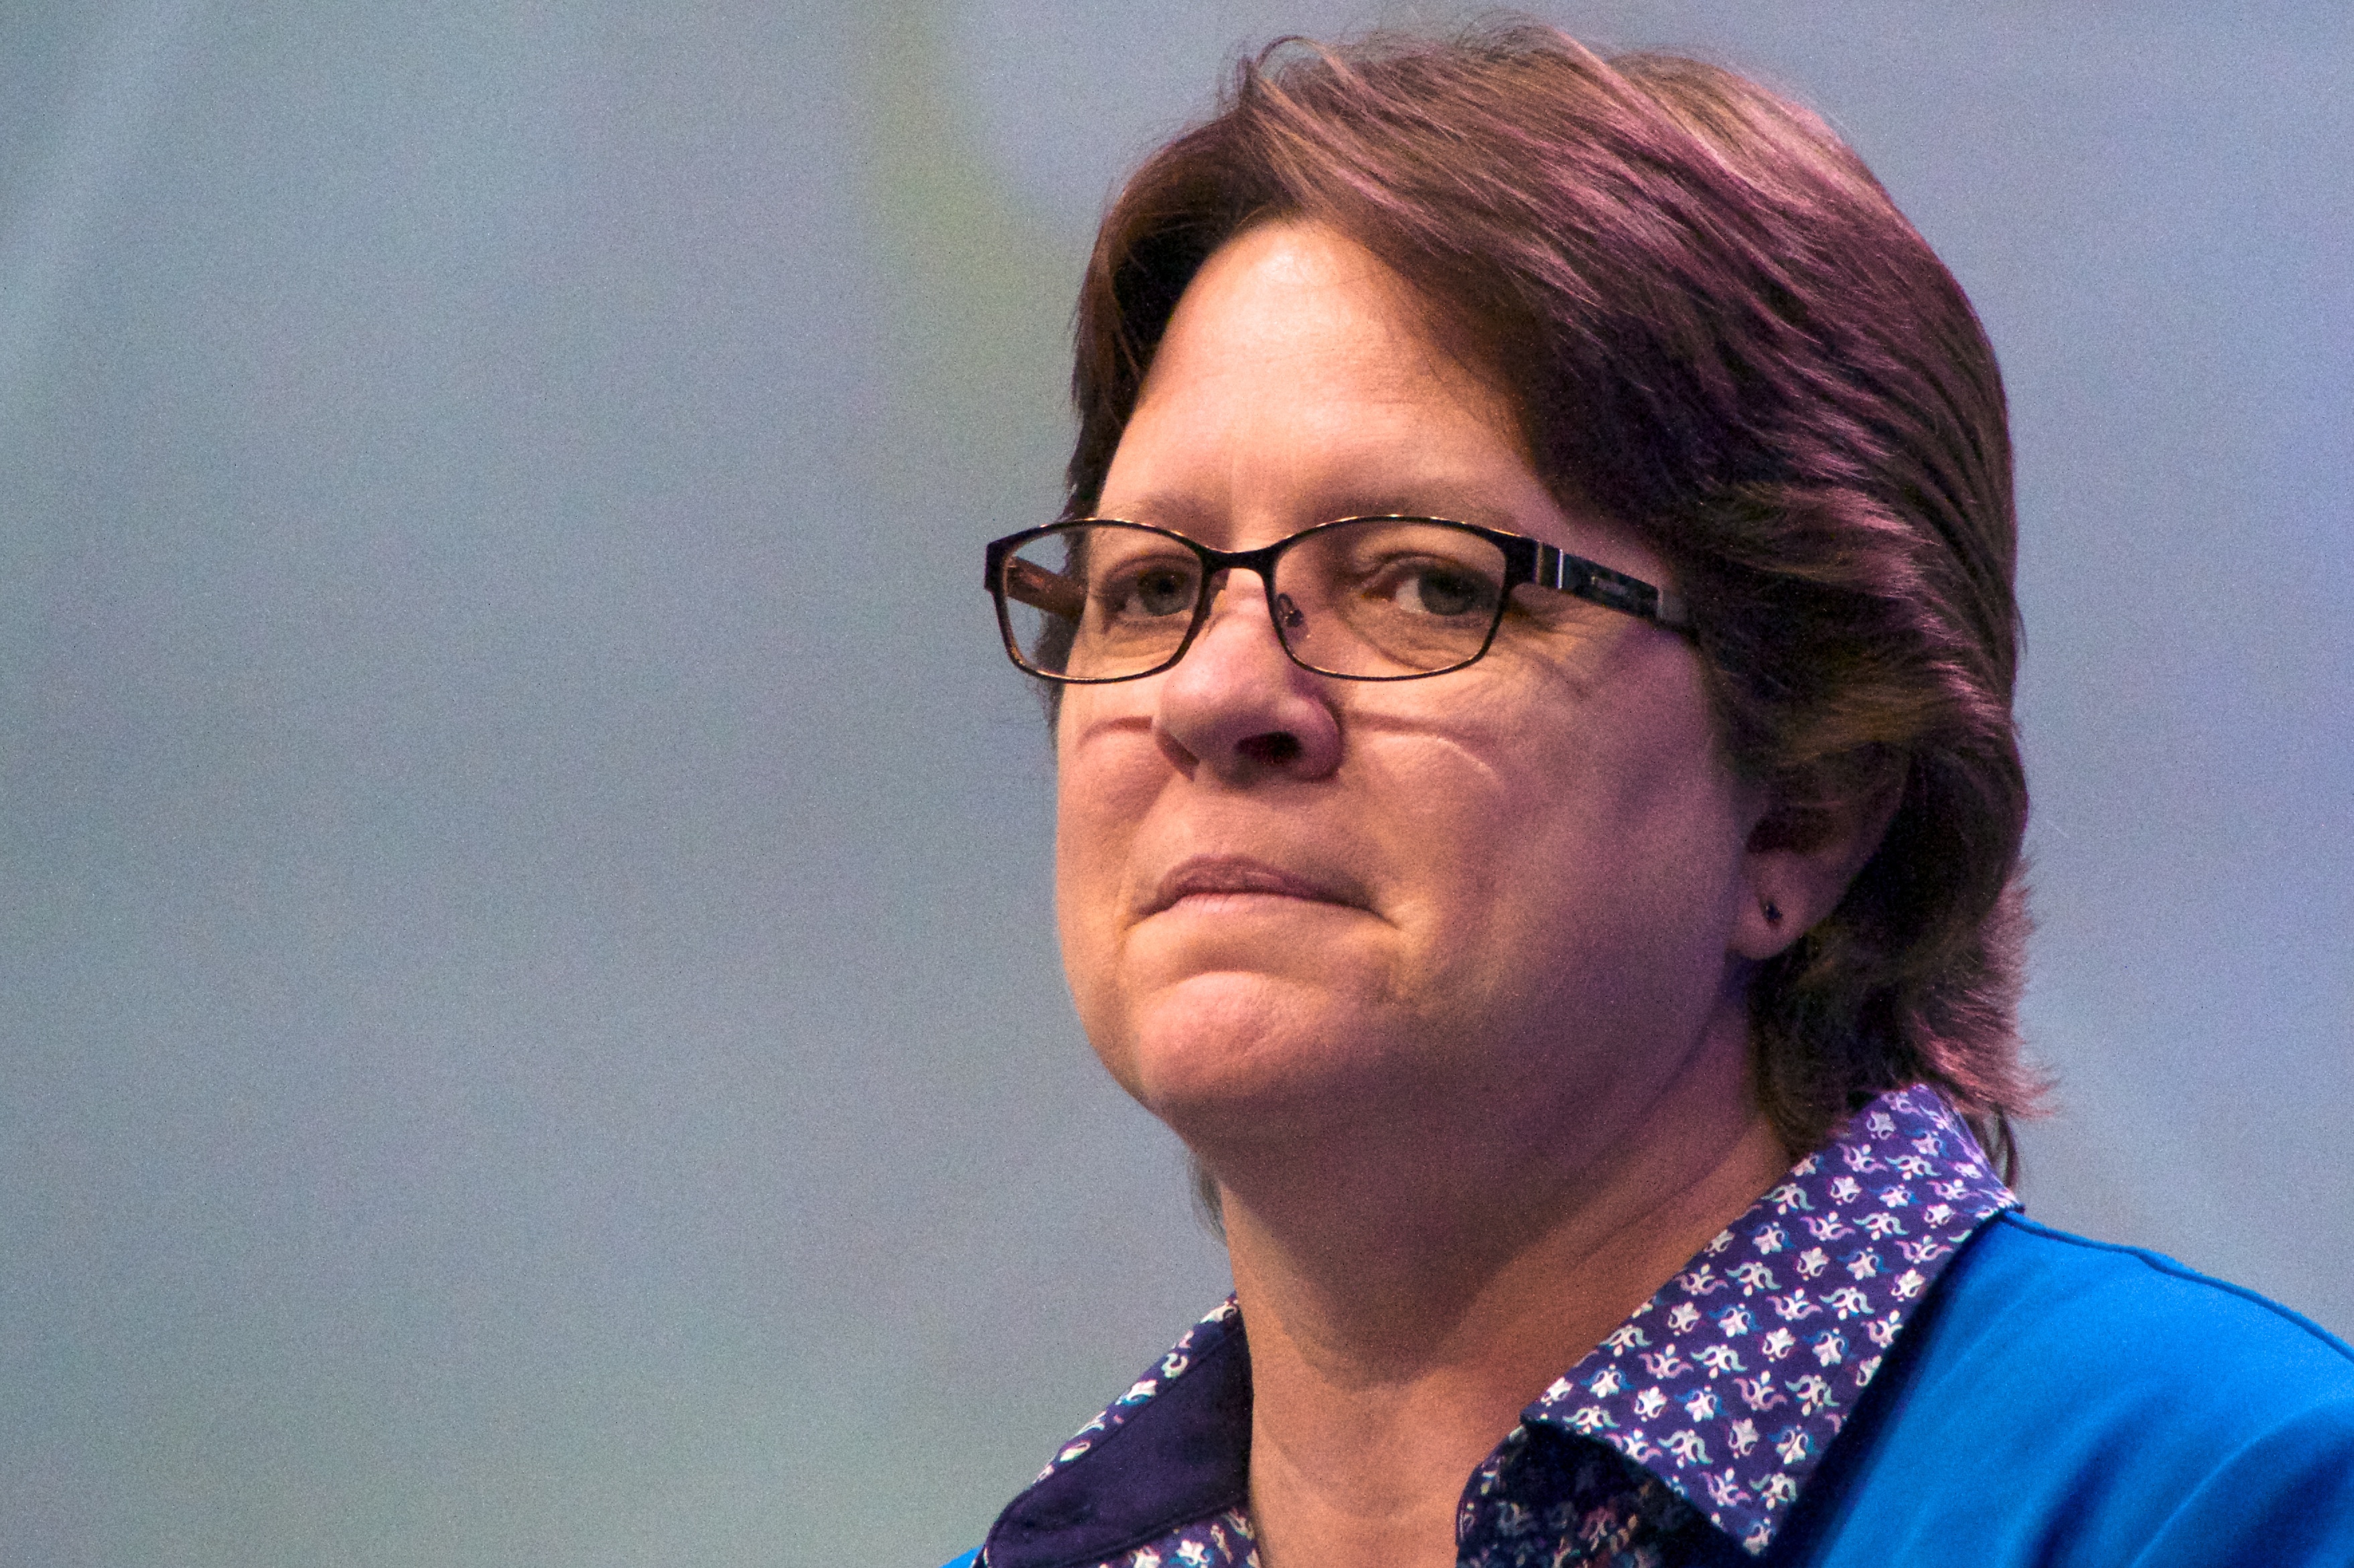
person, hairstyle, glasses, edu15, facial hair, vision care